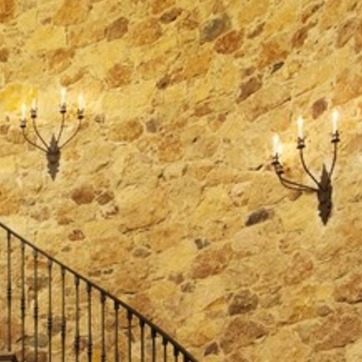
Material: stone